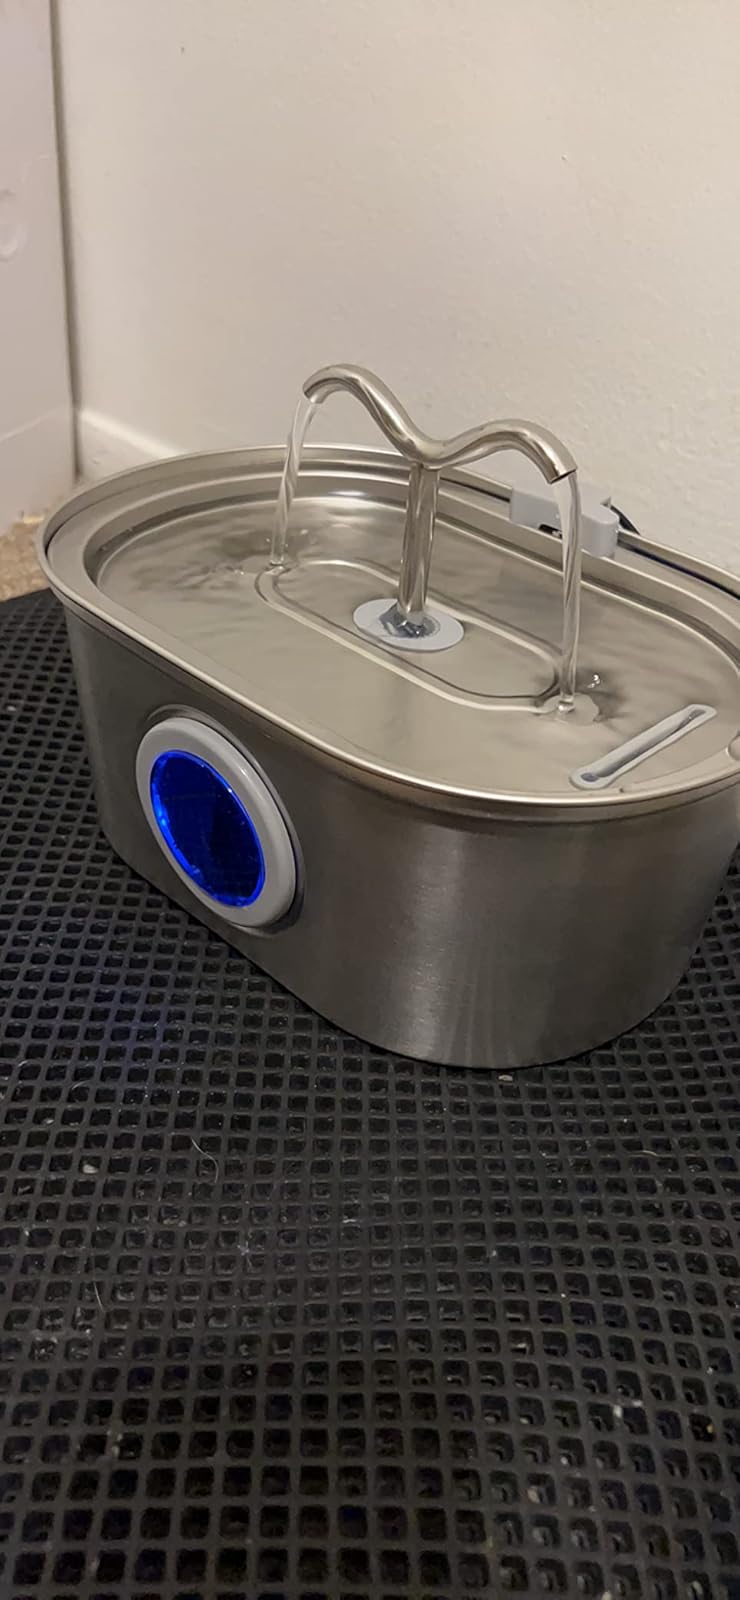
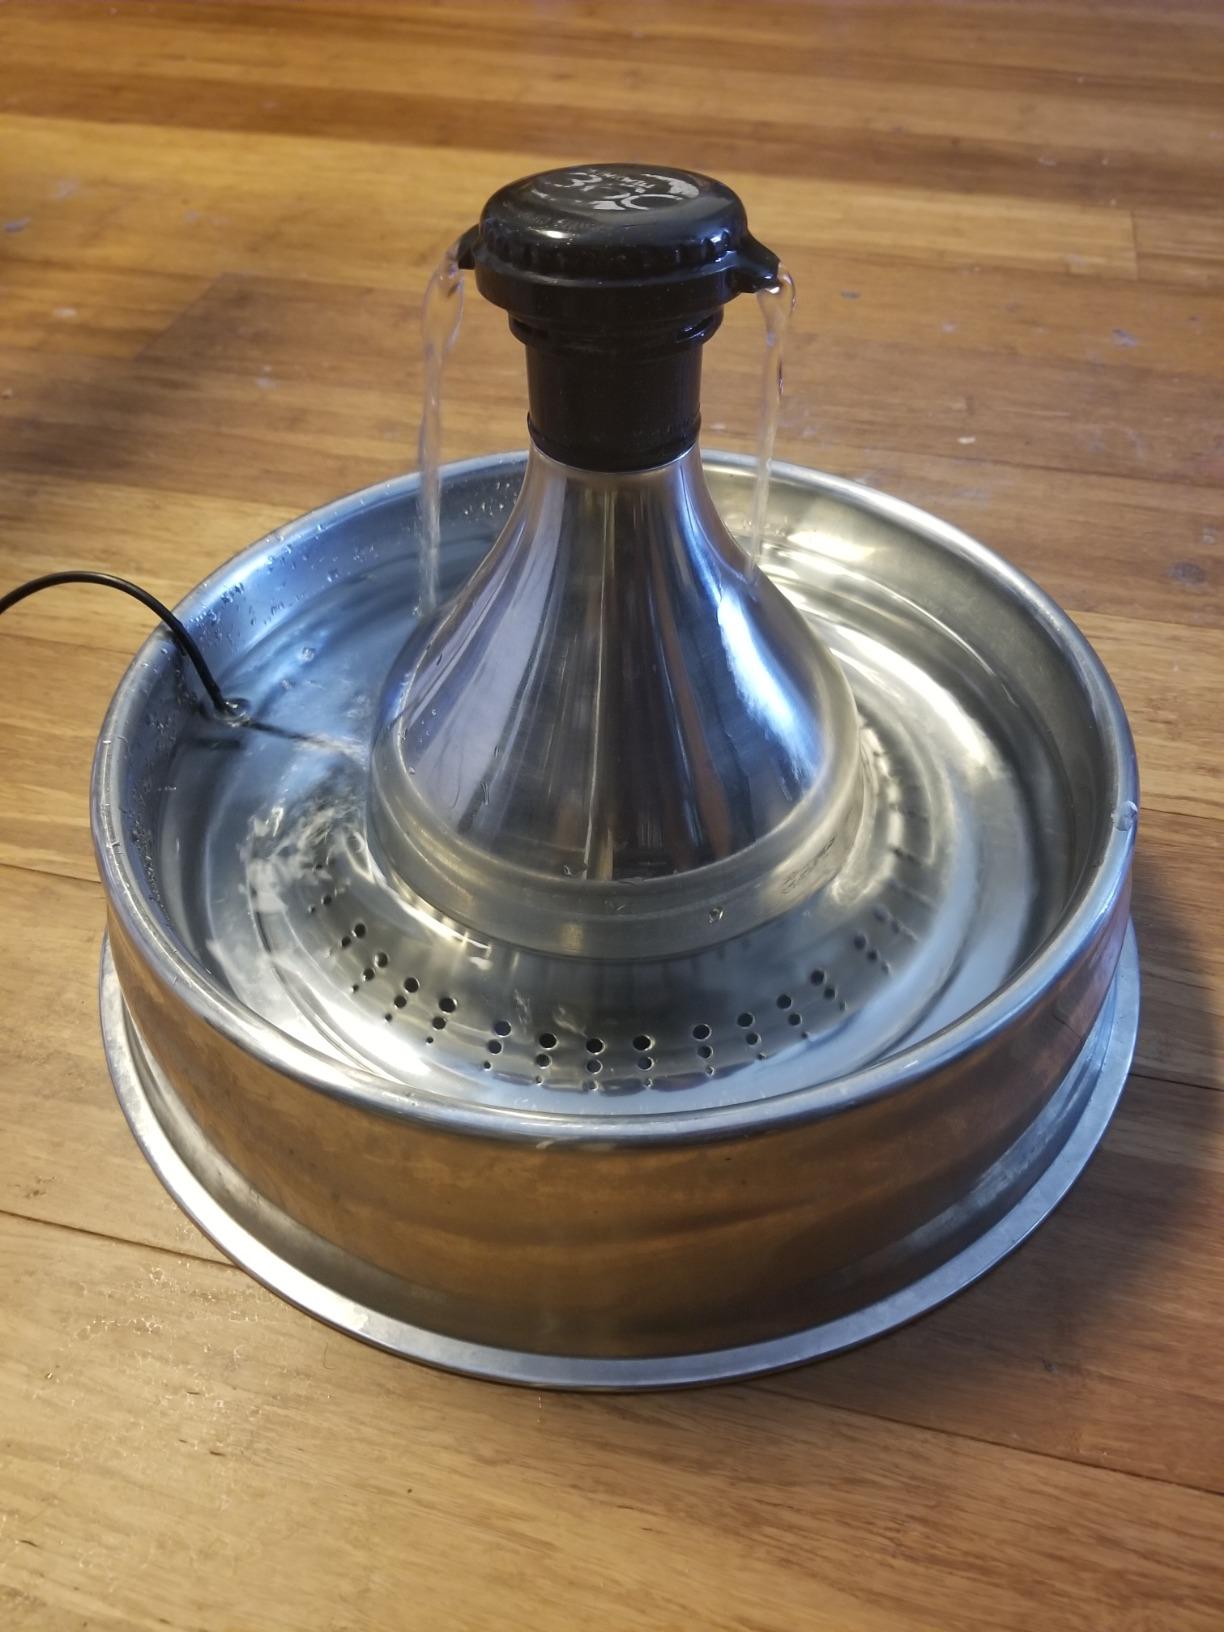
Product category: items_bowl
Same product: no